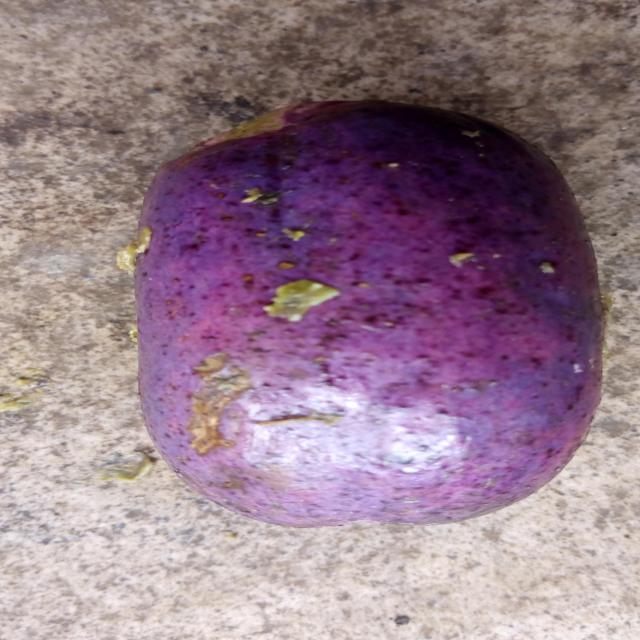
Plum grade: spotted